Saint-Rémy-des-Monts

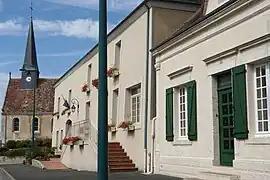
The town hall of Saint-Rémy-des-Monts

Saint-Rémy-des-Monts is a commune in the Sarthe department in the region of Pays de la Loire in north-western France.